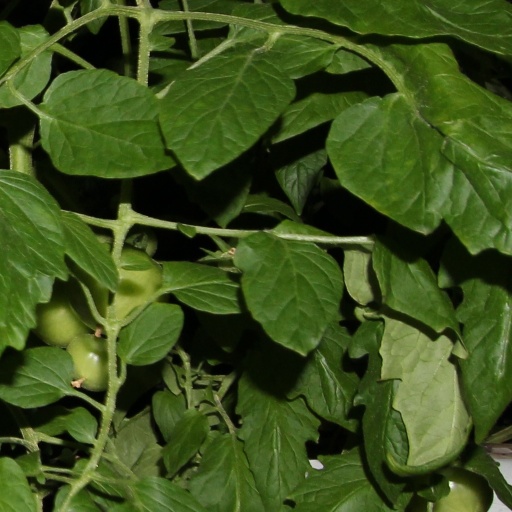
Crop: tomato